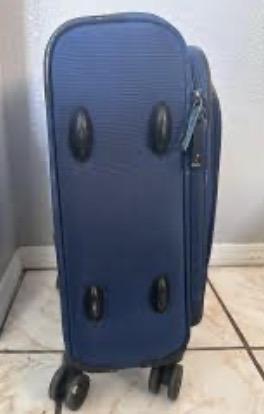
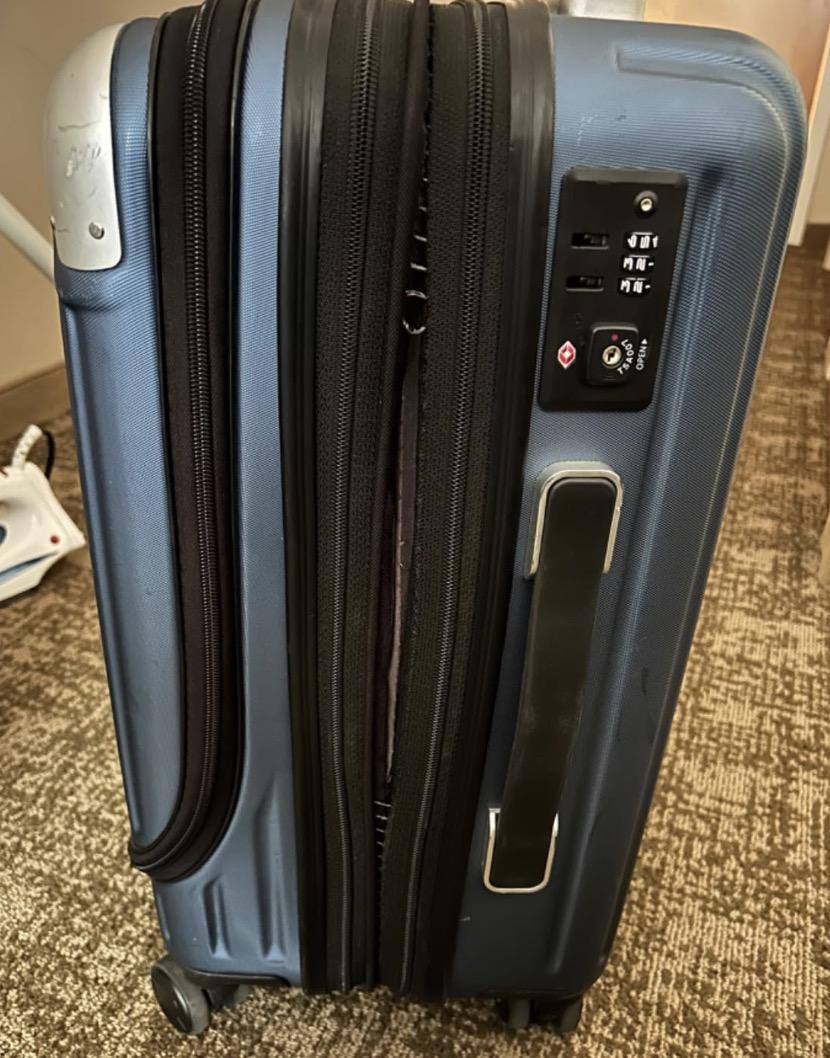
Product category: items_tea
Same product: no